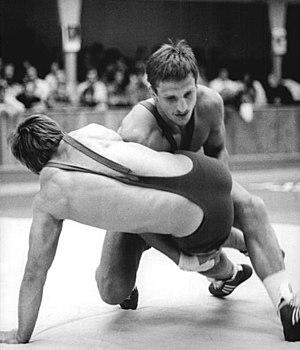
Uwe Neupert est un lutteur est-allemand spécialiste de la lutte libre né le 5 août 1957 à Greiz.